Joint Forces Command (Malaysia)

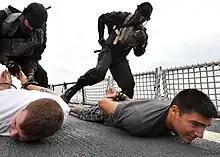

This department is responsible for conducting joint and combined exercises between the Malaysian Armed Forces and foreign military forces. It plans, coordinates, and adjusts all Exercise Planning Meetings, serving as the secretariat for joint and combined exercises.